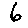
Label: 6